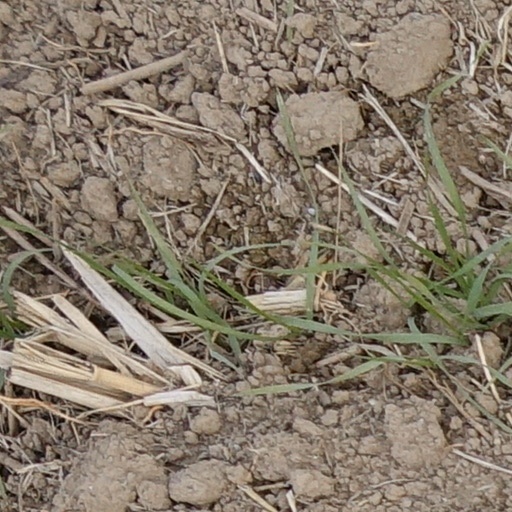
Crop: wheat